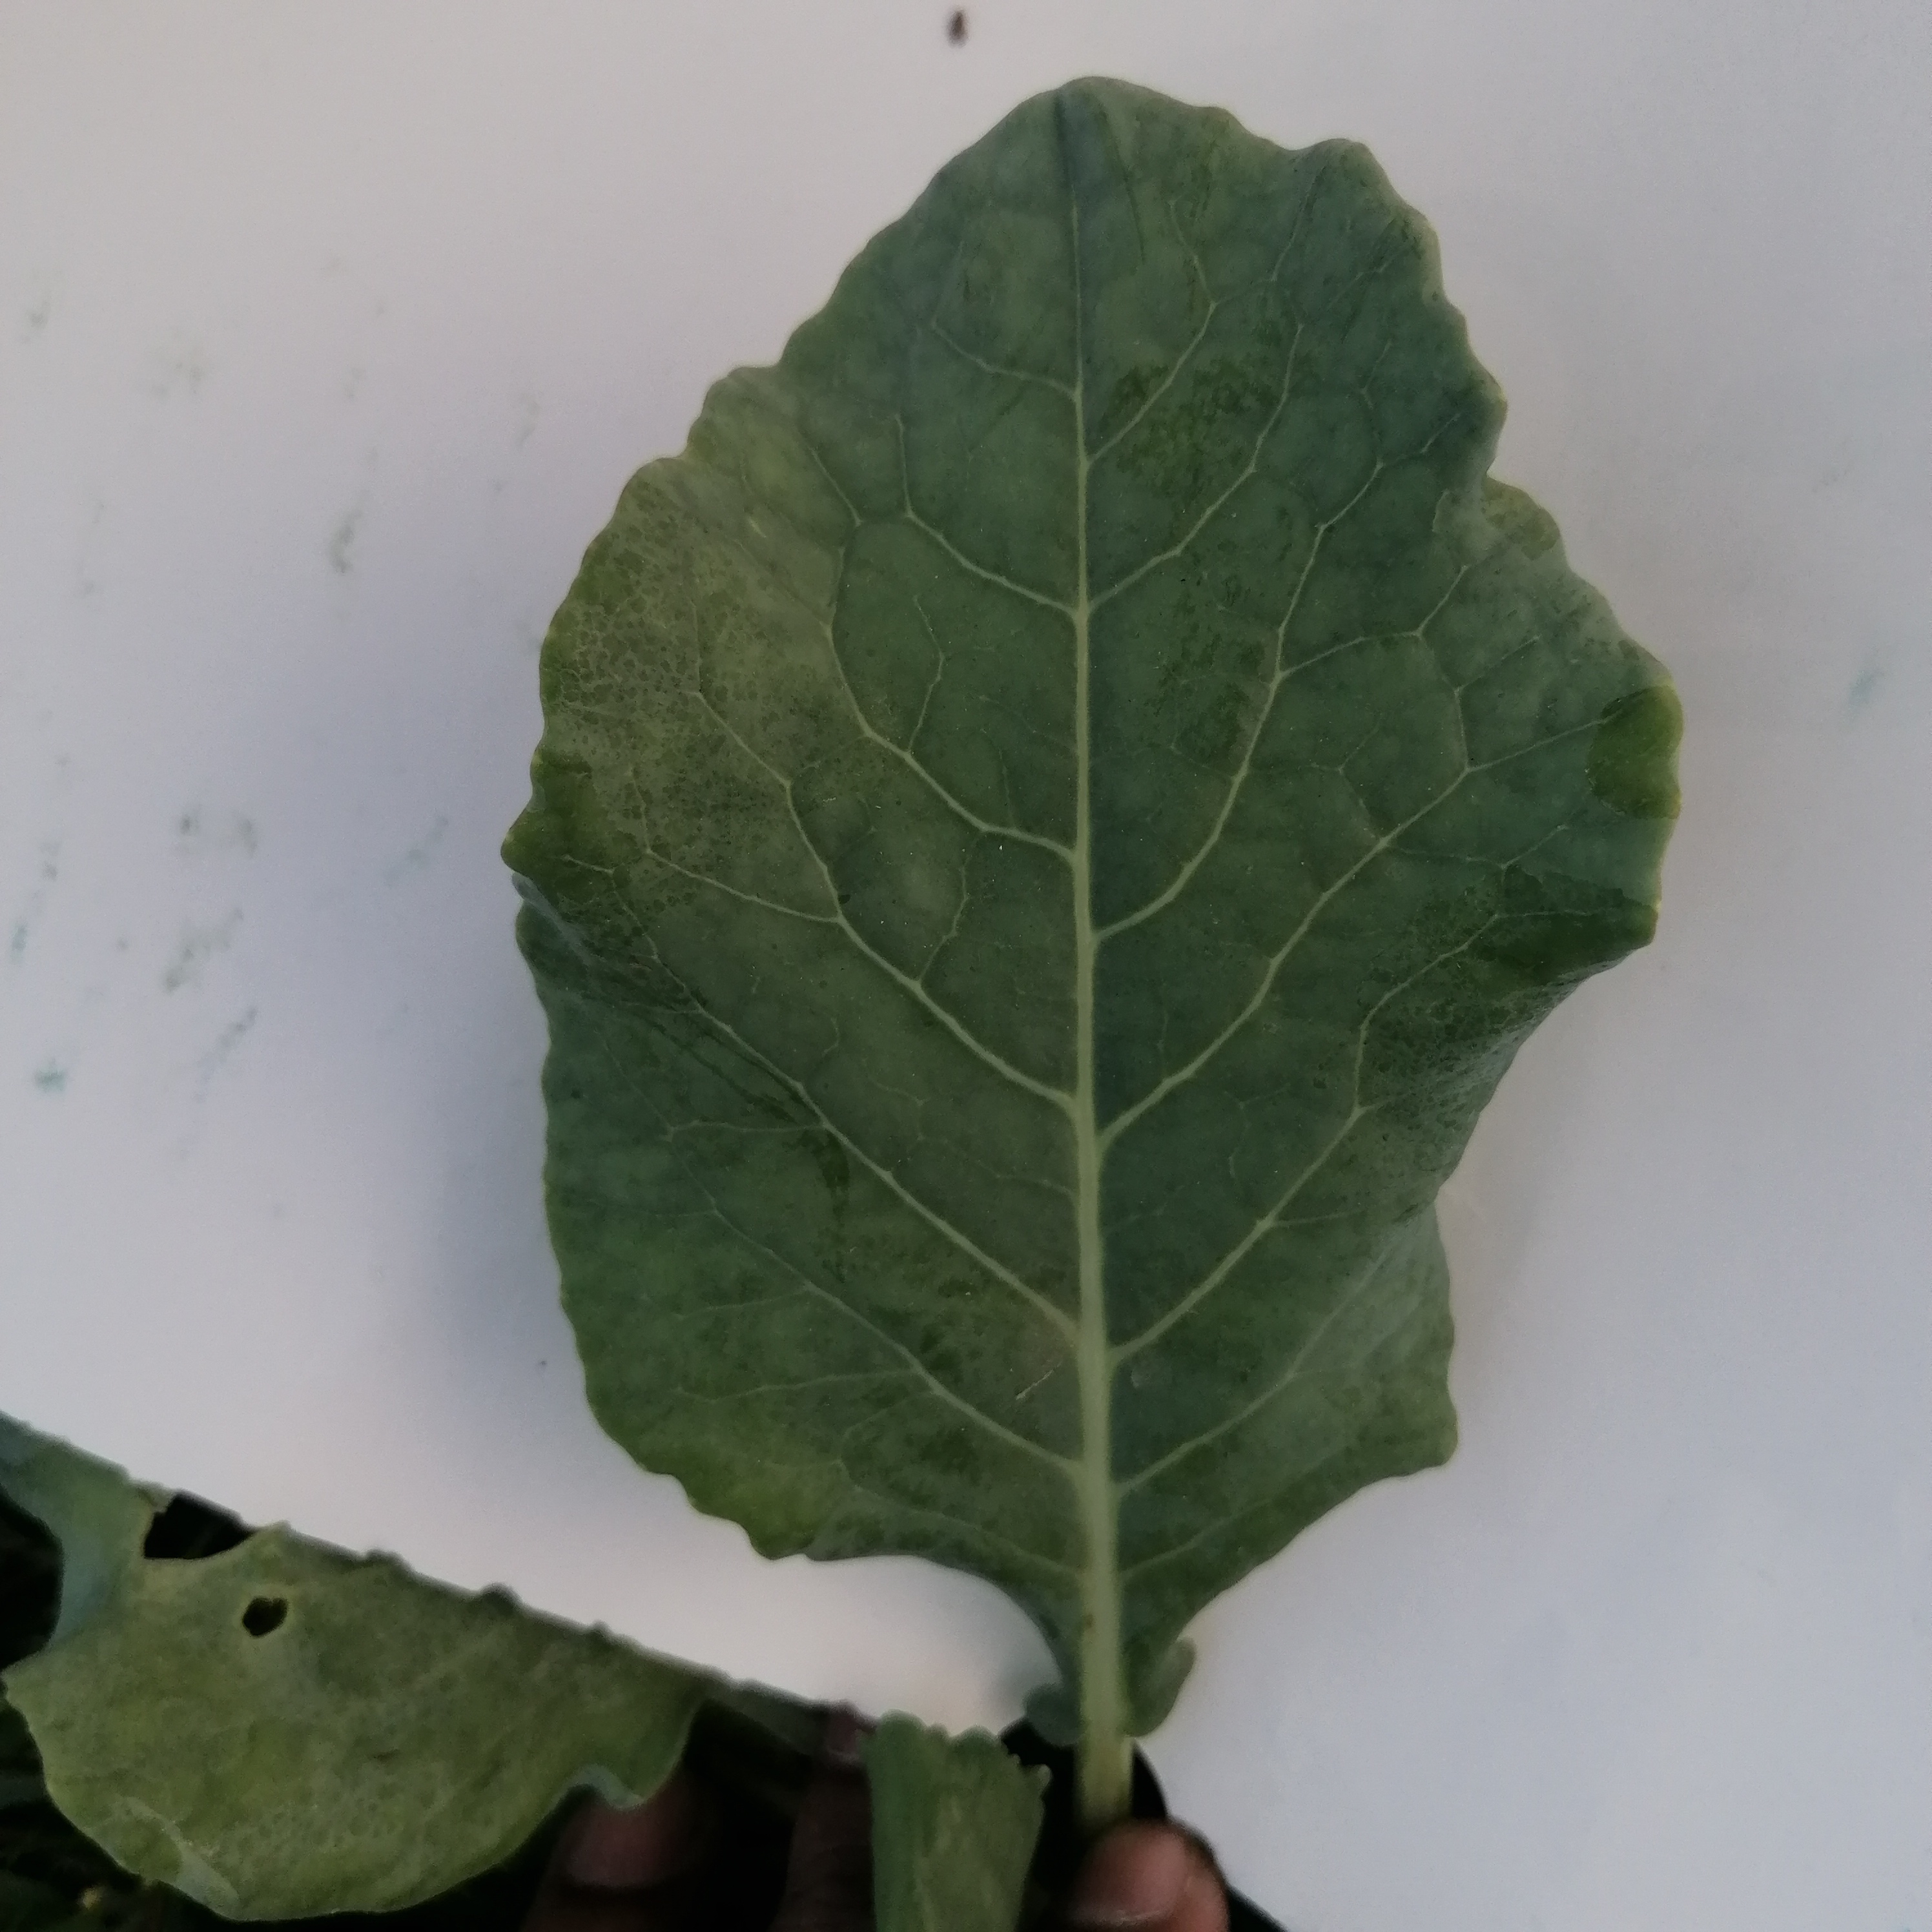
Label: Healthy